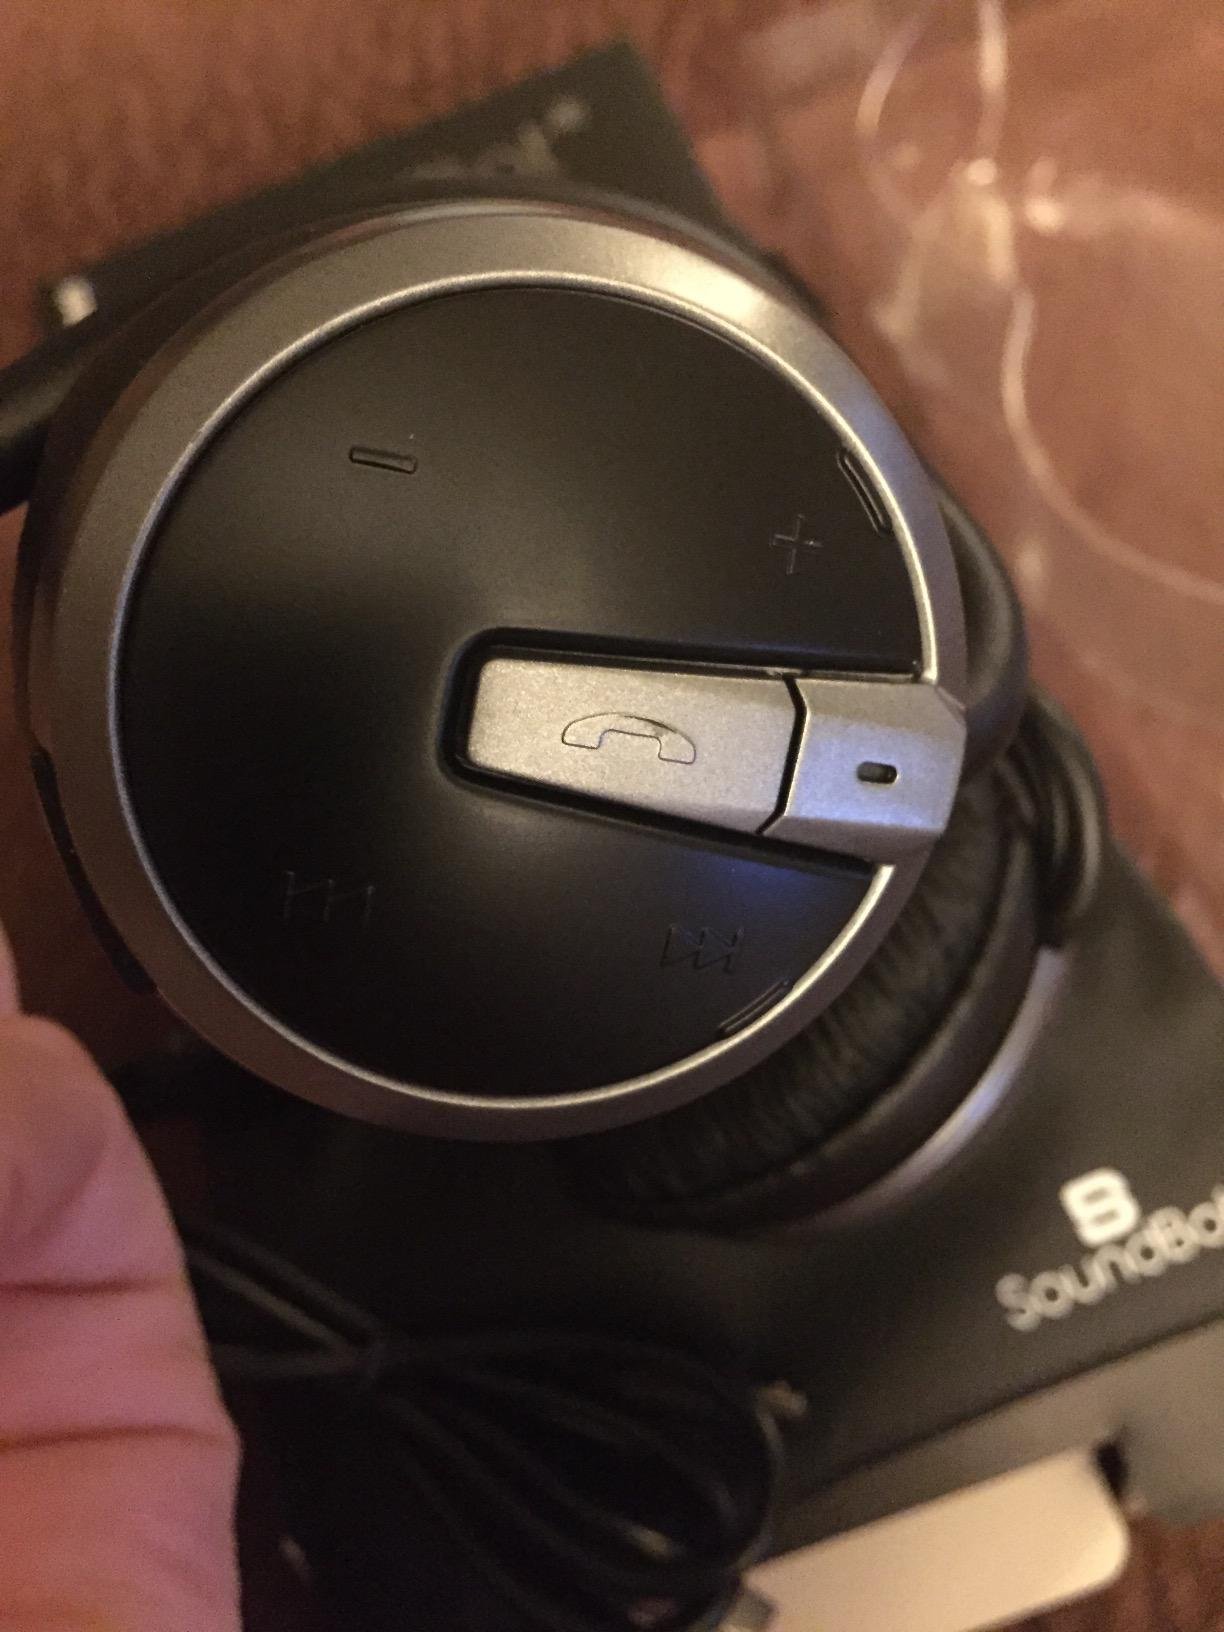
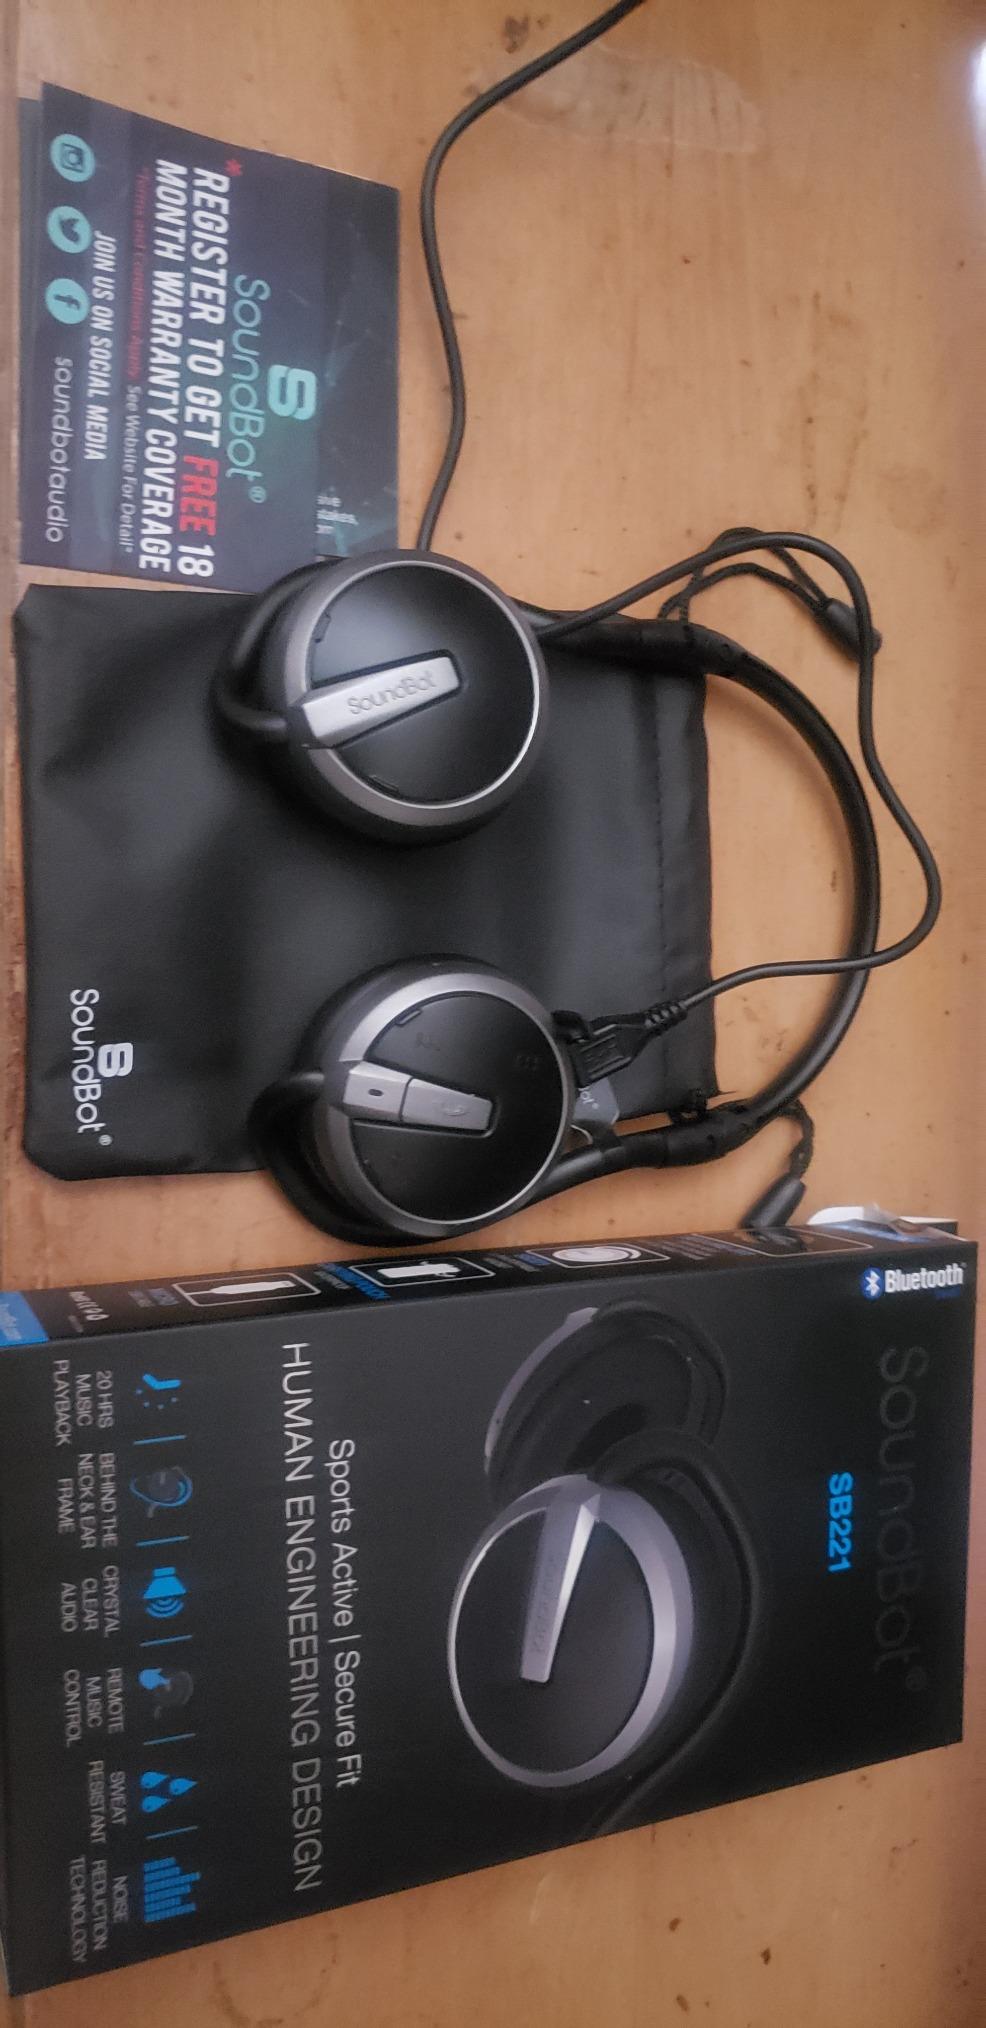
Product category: headphones
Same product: yes